Manor of Orleigh

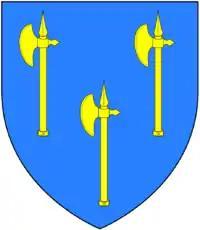
Arms of Denys of Orleigh: "Azure, three Danish battle axes erect or", as seen on ledger stone of Elizabeth Denys (1625-1664) on floor of Orleigh Chapel, Buckland Brewer Church, Devon

The Denys family were for many centuries the feudal tenants of Orleigh under the overlordship of Tavistock Abbey until 1538, when the abbey was dissolved in the Dissolution of the Monasteries. They continued to hold it thereafter, under the overlordship of the Russell family, Earls of Bedford, who had acquired the abbey and its lands at the Dissolution. The descent of Denys of Orleigh is as follows: